Cuman laws

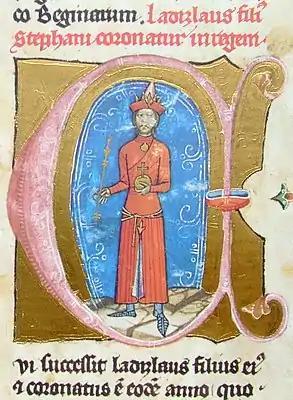
Ladislaus IV in traditional Cuman attire, depicted in "Illuminated Chronicle"

Shortly after his arrival to Hungary, papal legate Philip was shocked at the presence of thousands of pagan Cumans in the kingdom. Thereafter, Philip marked as his main political-diplomatic task in persuading King Ladislaus IV to withdraw support from the Cumans and in converting them into Christianity. Cumans were important militarily to the royal authority and political stability: disturbing the cause of the Cumans in this way was neither timely nor desirable, as the impatient and violent action of the papal legate in order to convert the Cumans to Christianity and end their nomadic traditions threatened this strategic alliance. On 23 June 1279, Philip convened an assembly to Buda with the participation of the monarch, barons and prelates of the realm, and the Cumans' two chieftains, Usuk and Tolon. During the meeting, the papal legate extracted a ceremonious promise from the Cuman chieftains of giving up their pagan customs, and persuaded the young King Ladislaus to swear an oath to enforce the keeping of the Cuman chieftains' promise. The monarch vowed to settle the Cumans to permanent settlements, to end their violence against Christians, and to return the church and secular estates occupied by the Cumans to their owners.